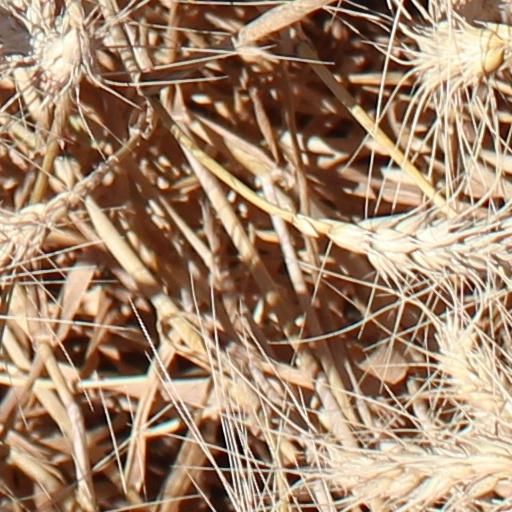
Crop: wheat